Macbeth (character)

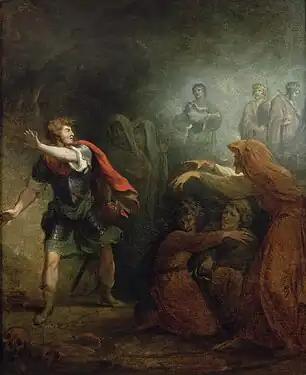
"Macbeth and the witches" by George Romney

The tragedy begins amid a bloody civil war in Scotland, where Macbeth is first introduced as a valorous and loyal general with the title of Thane of Glamis (which he inherited from his father Sinel) serving under King Duncan, who gives a colourful and extensive exaltation of Macbeth's prowess and valor in battle. Macbeth is Scotland's hero and is undefeated in war. Macbeth's most admirable trait is bravery, "For brave Macbeth – well he deserves that name", "O valiant cousin, worthy gentleman", in Scene 4, "worthiest" and "Like valour’s minion" to convey that Macbeth is bravery's favourite and extremely courageous. Macbeth is proven to be the ultimate warrior, "brandished", "carved" and "unseamed". His courageousness is also suggested, "Bellona’s bridegroom", comparing Macbeth to the Roman god of war, Mars. This gives Macbeth a legendary and epic status. When the battle is won, largely due to Macbeth and his lieutenant Banquo, the Thane of Lochaber, Duncan honours his generals with high praise and sends the messenger Ross to deliver Macbeth his reward: the title of Thane of Cawdor, since its previous holder was to be executed for betraying Scotland and siding with the enemy.